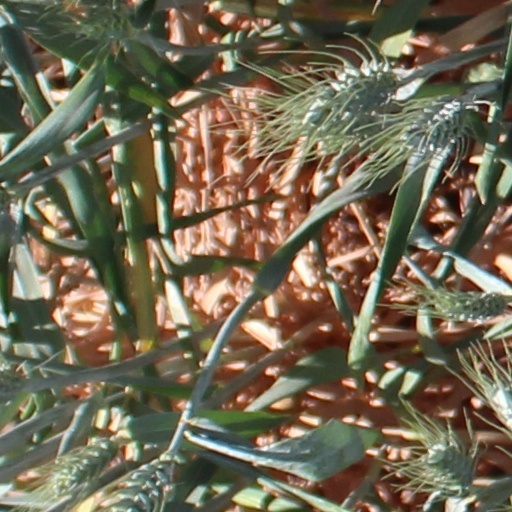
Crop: wheat